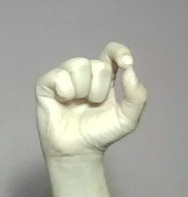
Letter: fa